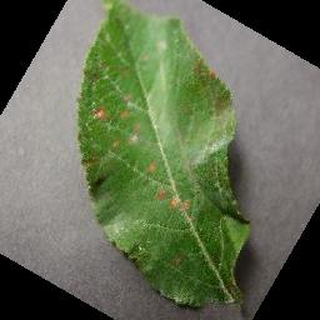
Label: apple_cedar_apple_rust